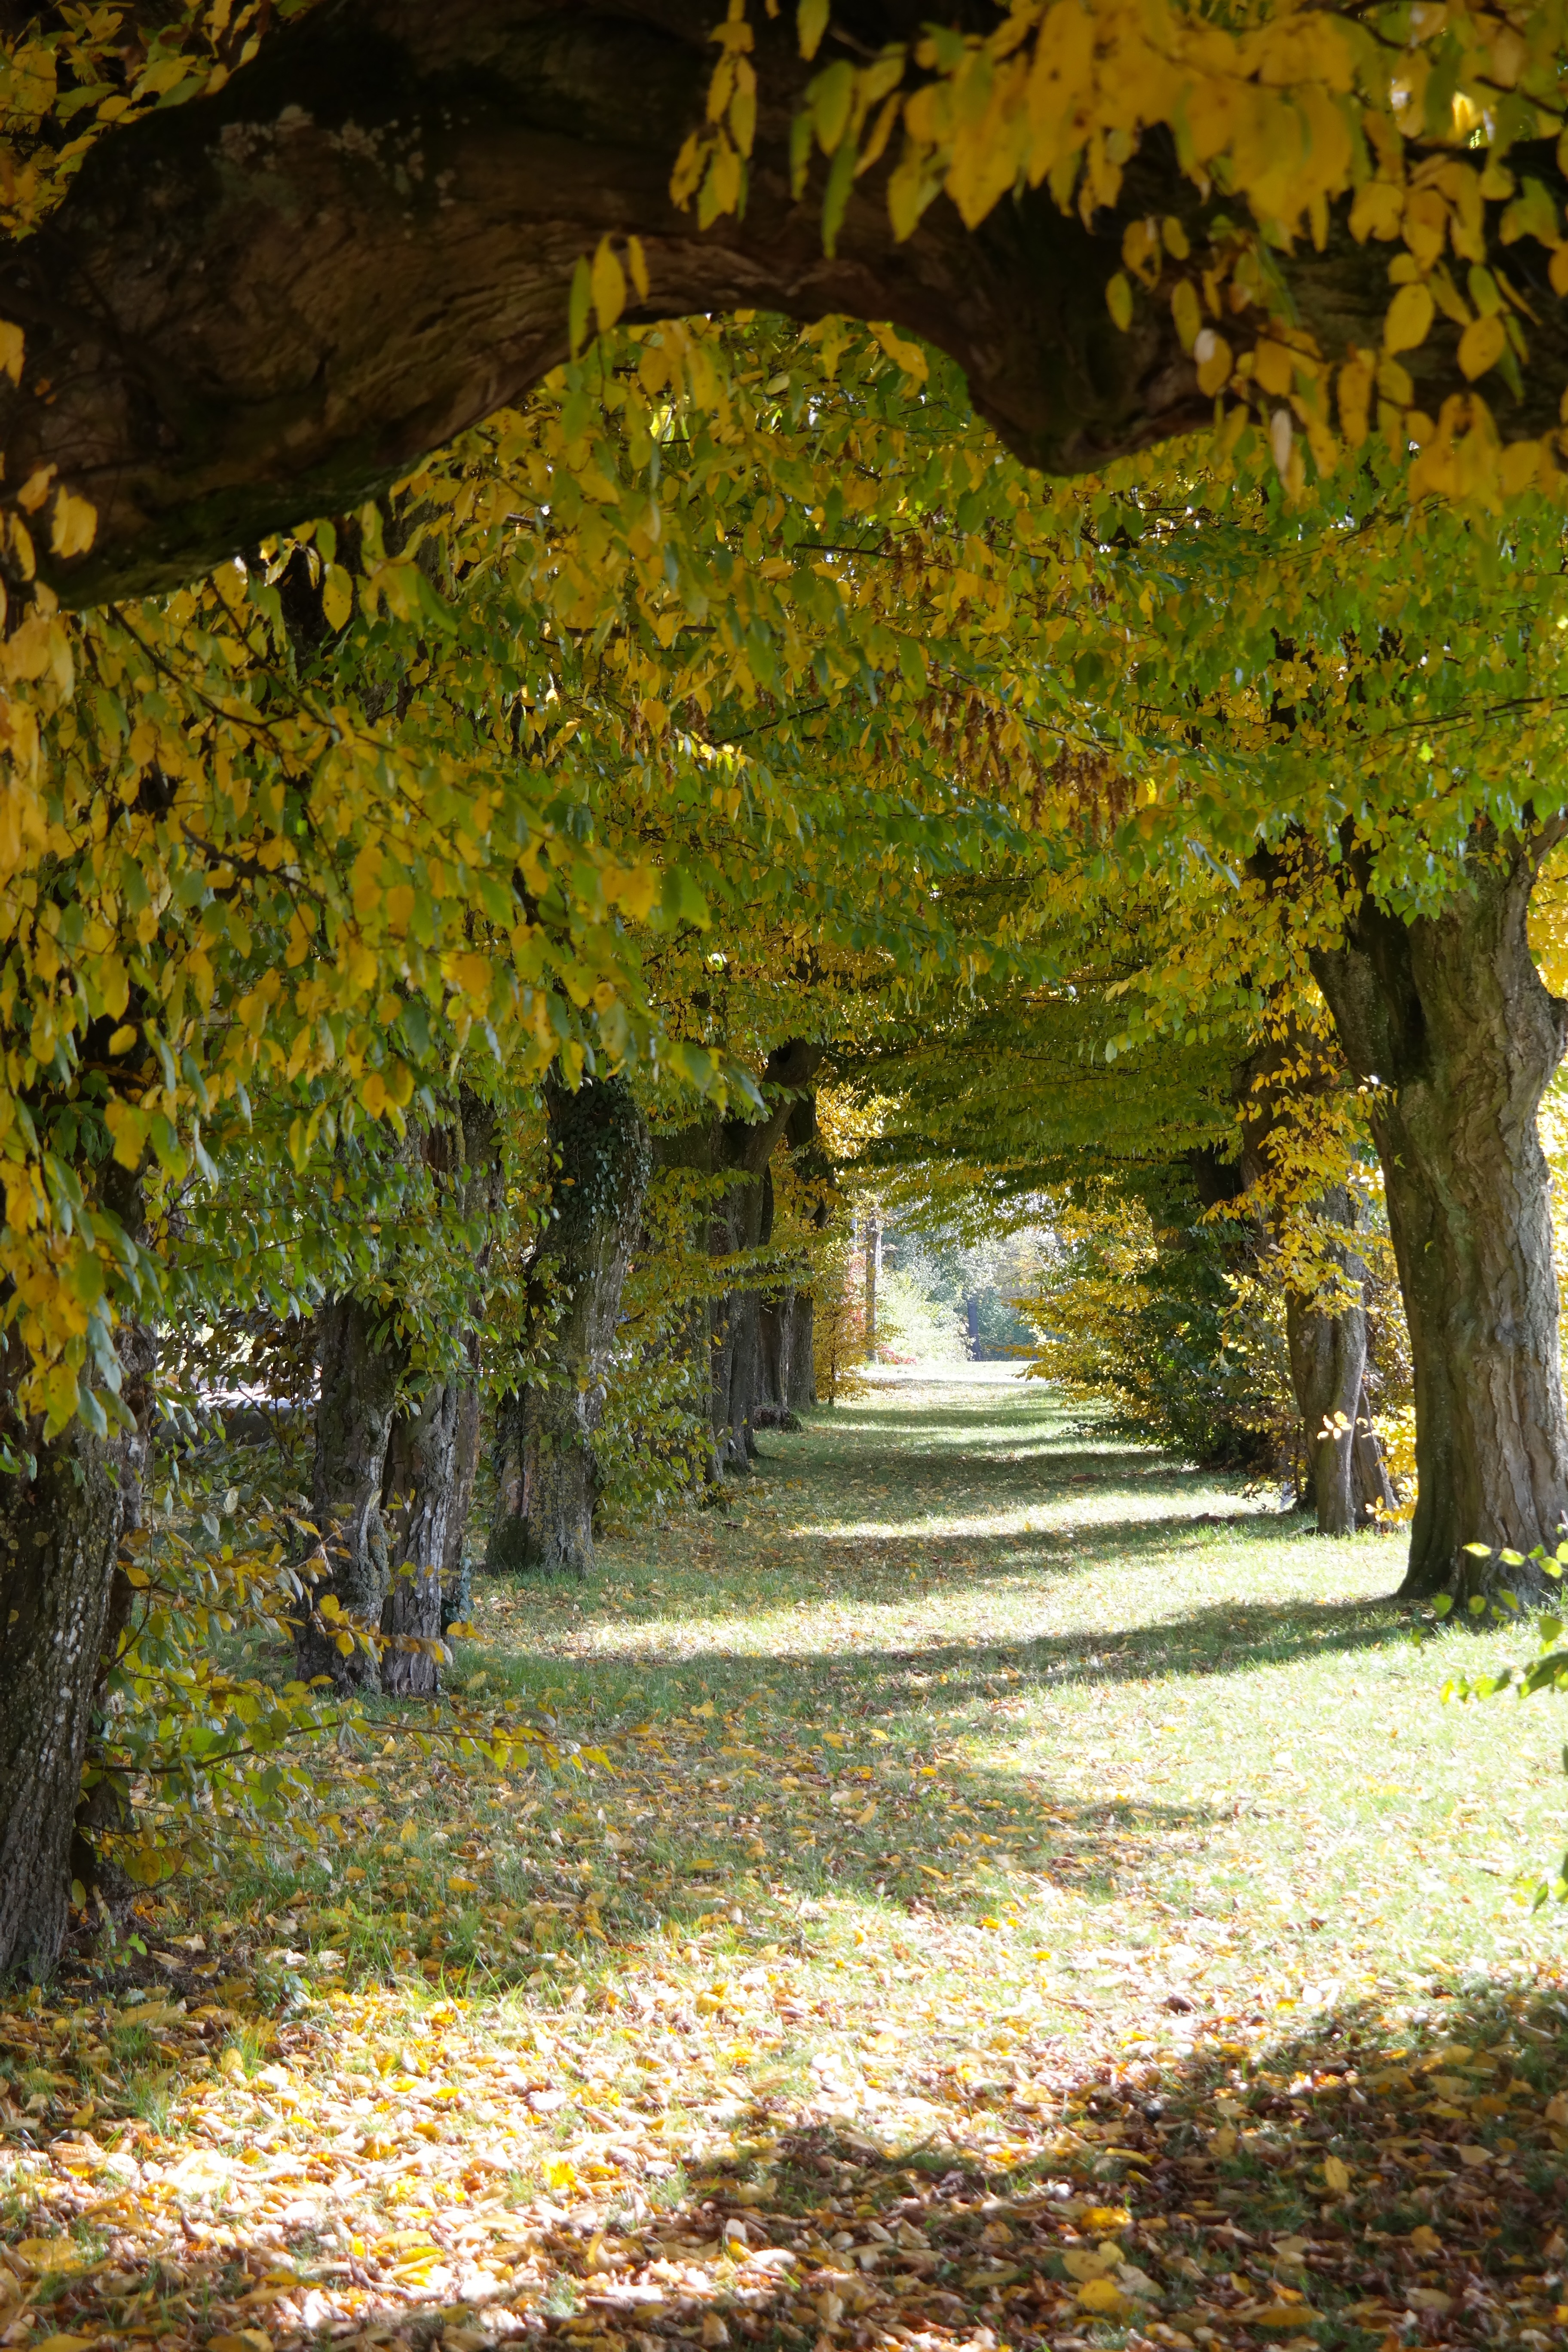
tree, nature, forest, plant, sunlight, leaf, flower, green, autumn, yellow, season, trees, coloring, avenue, passage, deciduous, woodland, betulaceae, fall color, rural area, hornbeam, carpinus betulus, woody plant, white beech, horn tree, birch family, laupheim, castle avenue